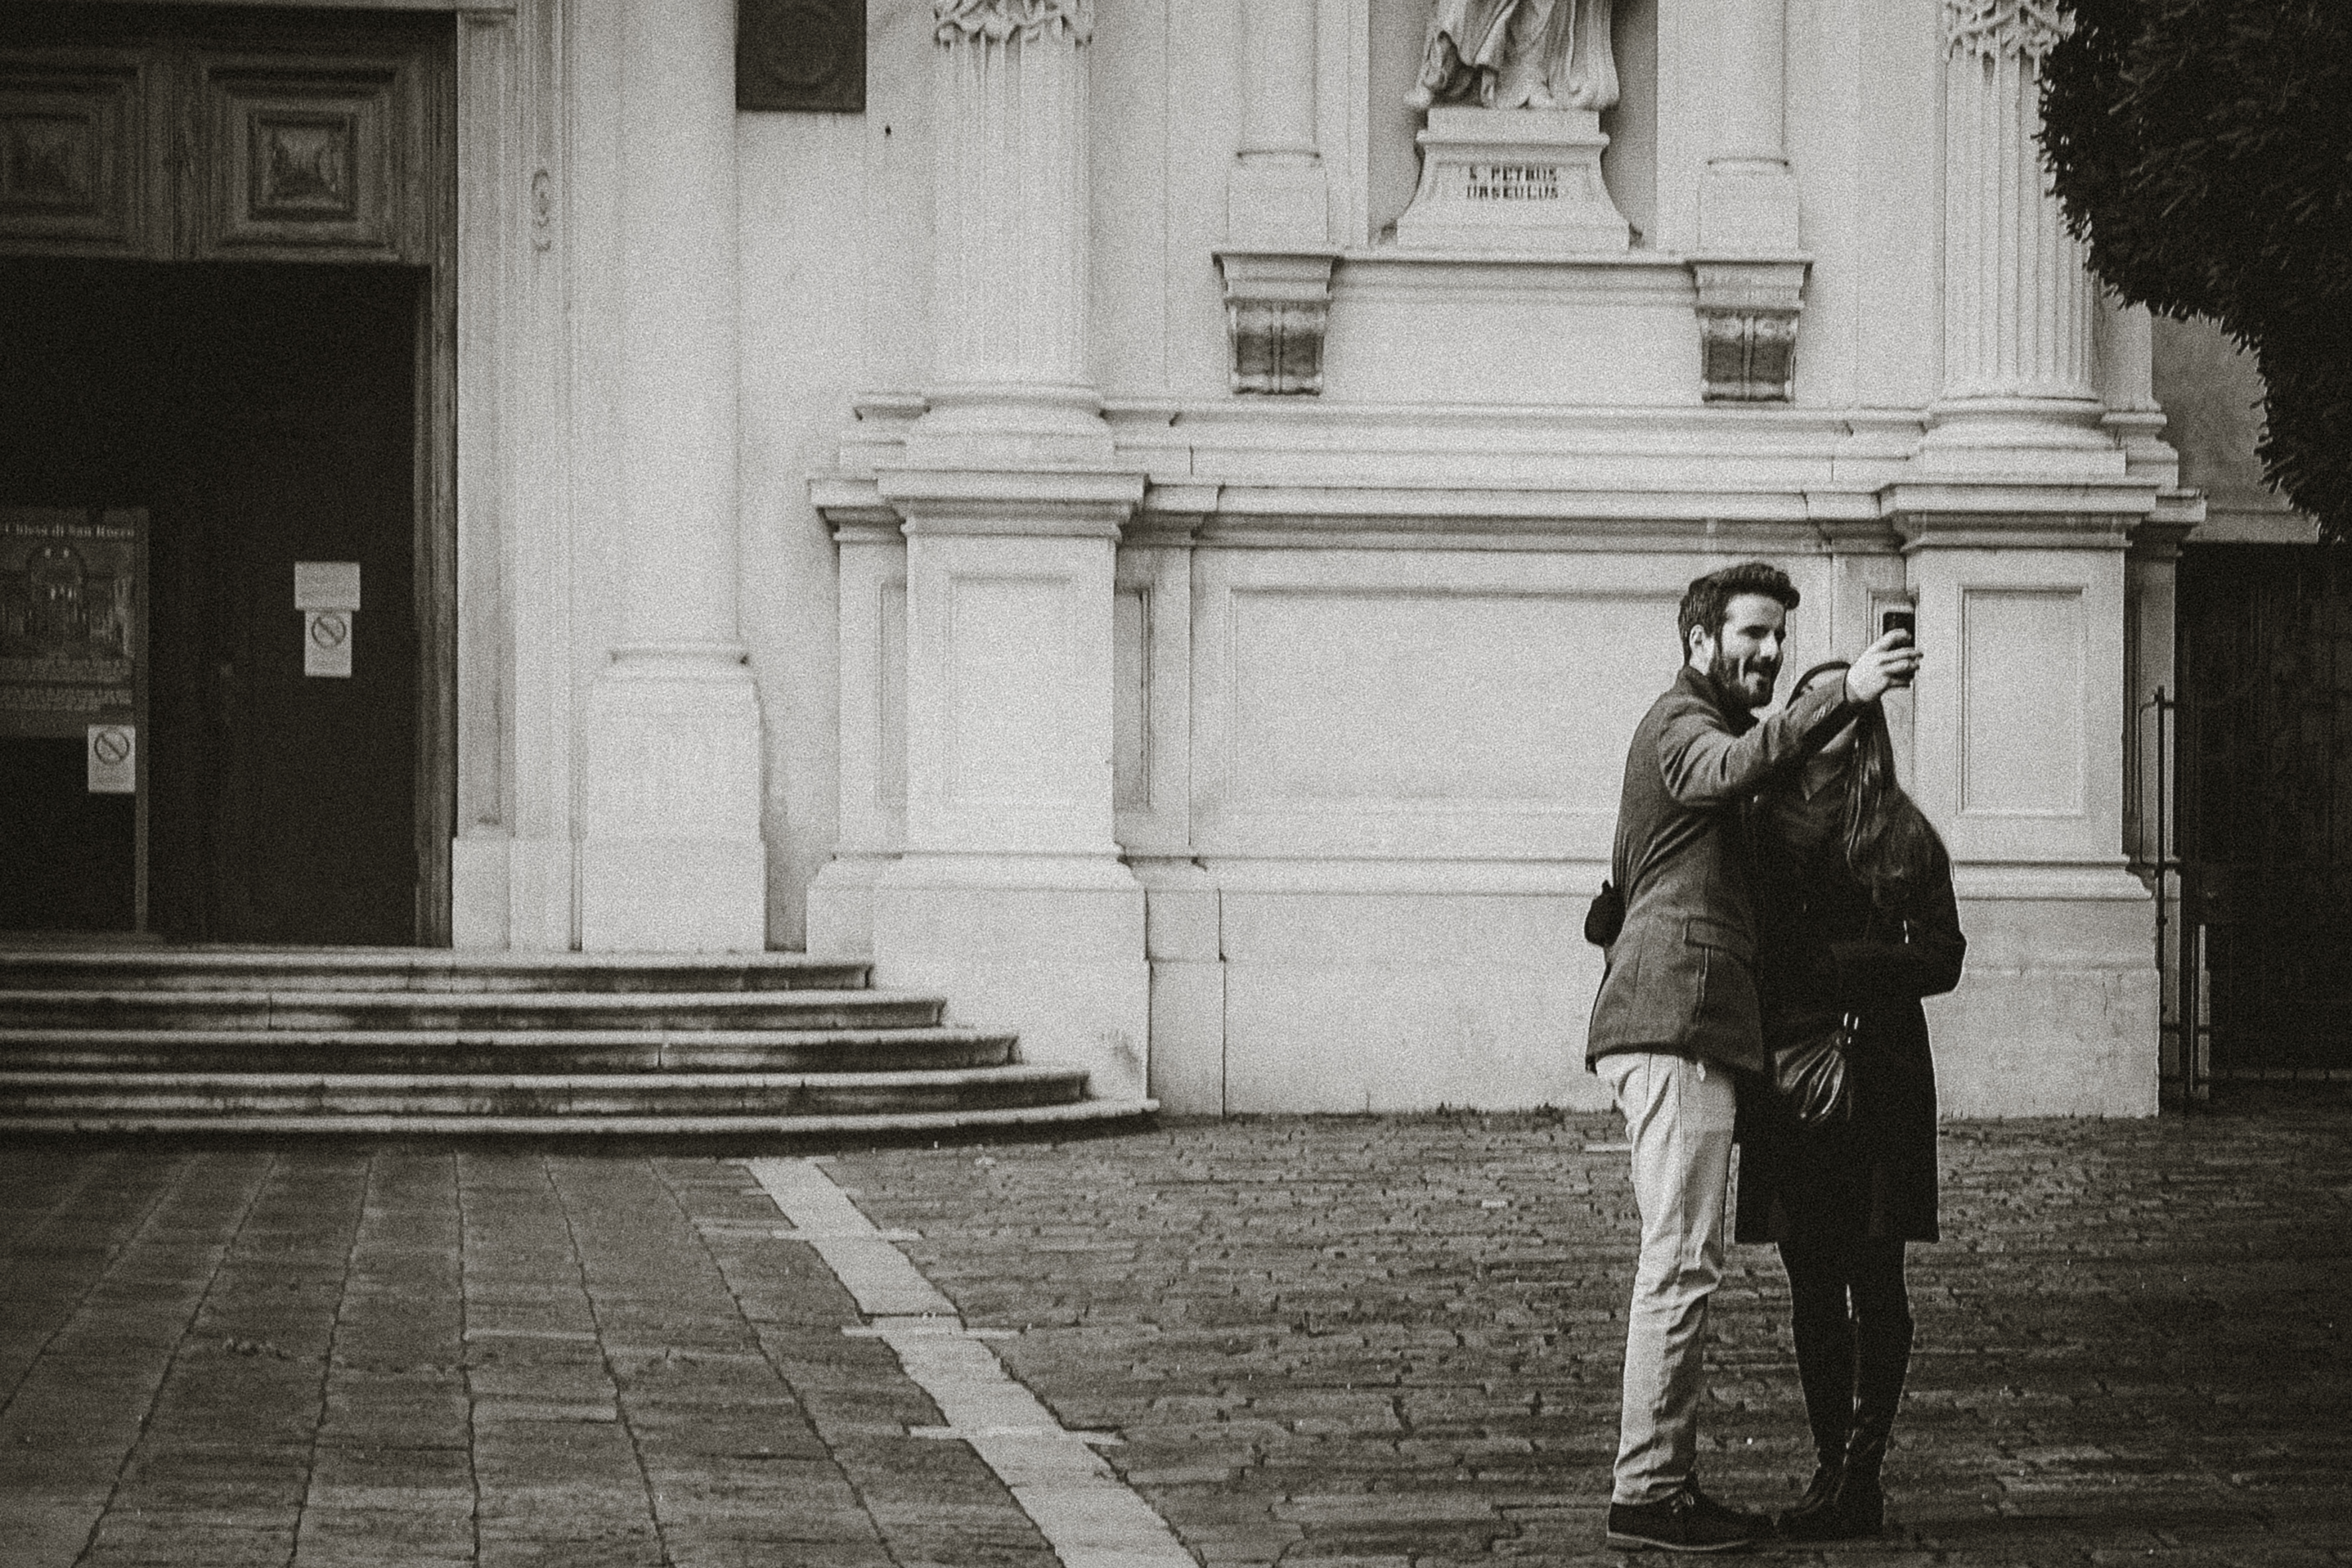
black and white, road, white, street, urban, travel, fujifilm, statue, italy, monochrome, bw, 2016, blackandwhite, blackwhite, cool image, temple, ngc, photograph, venezia, veneto, image, it, fuji, fujixt1, fujix, noireblanc, carnevale, italyvenezia, carnevale2016, monochrome photography, ancient history, human positions